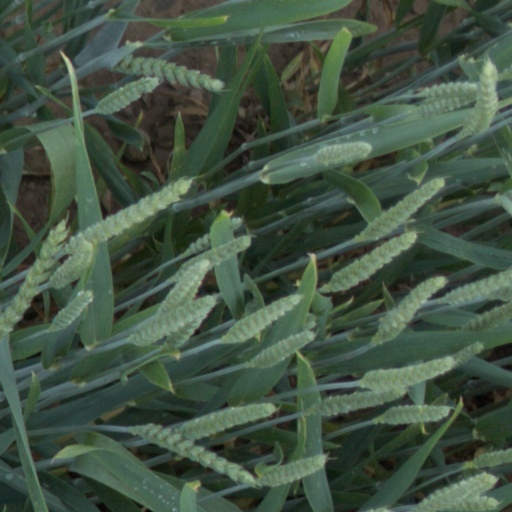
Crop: wheat